World Robot Olympiad

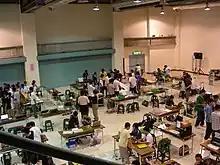
WRO2007 in Taiwan

Previous host countries are "italicised" while future host countries are bolded. Countries which are both previous and future hosts will have an asterisks (*).